Chrissie Hynde

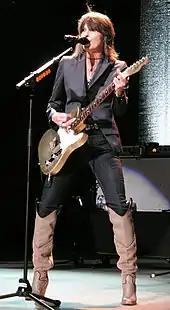
Hynde in 2007

On April 10, 1999, Hynde led the memorial concert "Here, There and Everywhere – A Concert for Linda" for her late close friend Linda McCartney at the Royal Albert Hall, London. Proceeds went to animal rights charities. The Pretenders were the backing band for all artists.